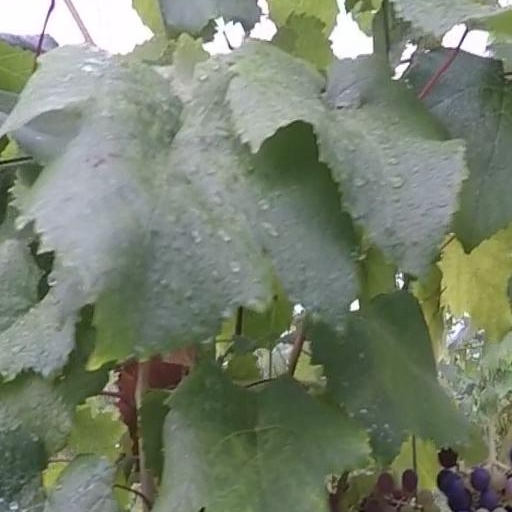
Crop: grape